Agathis australis

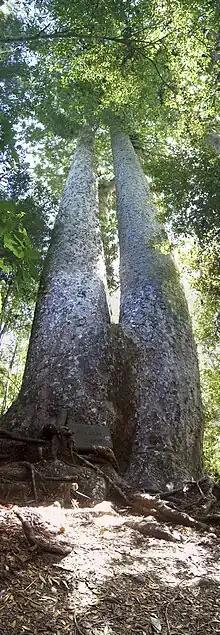
The Siamese Kauri grows on the Coromandel Peninsula

Heavy logging, which began around 1820 and continued for a century, has considerably decreased the number of kauri trees. It has been estimated that before 1840, the kauri forests of northern New Zealand occupied at least . The British Royal Navy sent four vessels, HMS "Coromandel" (1821), HMS "Dromedary" (1821), (1840), and HMS "Tortoise" (1841) to gather kauri-wood spars.